Sakura Campaign

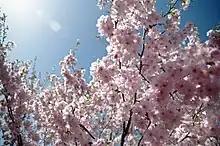
Japanese cherry blossoms in Gärten der Welt in Berlin-Marzahn

The Sakura Campaign was a cherry tree planting drive organised by the Japanese TV station Asahi in 1990 to celebrate German reunification. The campaign planted 10,000 Japanese cherries in Berlin and Brandenburg between 1990 and 2010.